Lockheed Martin F-35 Lightning II Canadian procurement

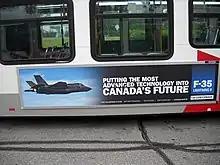
A F-35 advertisement on an OC Transpo bus, in Ottawa

In April 2013, Lockheed Martin announced that the per unit price had risen and was now expected to be US$85M per aircraft. The company also commenced a Canada-wide promotional effort, including a travelling simulator, to convince Canadians that the F-35 should still be purchased. Unusually, the advertising campaign including purchasing large ads on OC Transpo buses in Ottawa.